Anna Lunoe

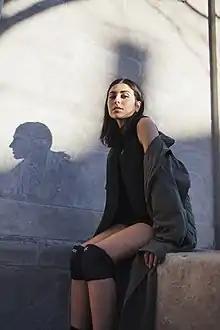
Lunoe in 2015

Anna Lunoe (born 26 May) is an Australian DJ, vocalist, songwriter and producer now living in Los Angeles, California. Lunoe has performed at music festivals including Coachella, Lollapalooza, Ultra, TomorrowWorld and Hard Summer. She now hosts a weekly show on Apple Music 1.